Nissho Maru Incident

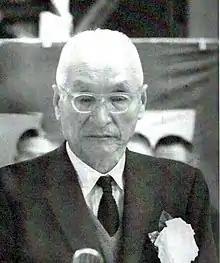
Sazō Idemitsu

In Japan, the US occupation ended in April 1952 and petroleum firm Idemitsu Kosan was trying to re-establish itself. Oil production and distribution had fallen under Japanese state control during the Second World War, but Idemitsu managed to secure a licence to operate as a primary distributor in 1949, operating both wholesale and retail businesses. Idemitsu began importing high-grade US gasoline and sold it in Japan under the “Apollo” brand from 1952.